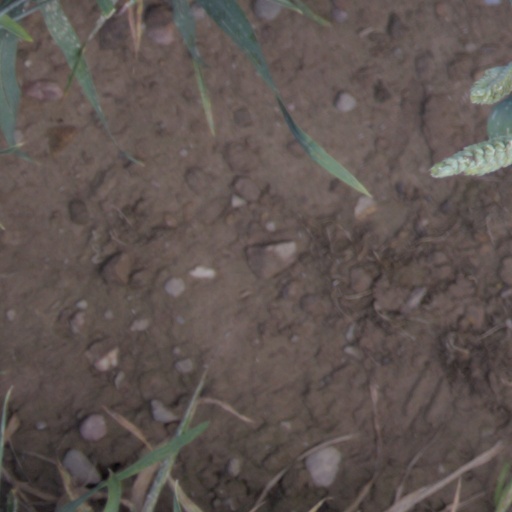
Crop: wheat